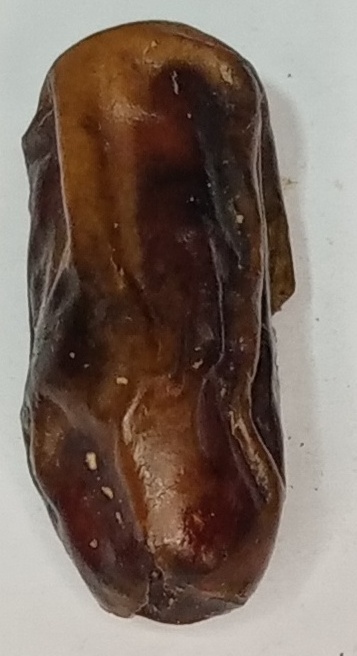
Variety: gajar
Size: large
Grade: grade-3